On Eliminating Dogmatism and Formalism and Establishing Juche in Ideological Work

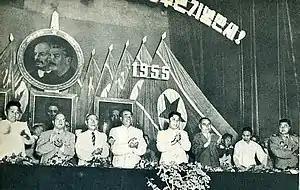
Kim Il-sung with party elites and foreign visitors in August 1955

By "dogmatism" Kim meant the rigid application of Soviet practices to Korean conditions. As such, Kim's use of the term was influenced by the Chinese communists. Likewise, "formalism" had meant an emphasis on the Soviet form of communism at the expense of the actual substance of revolution that needs to take local conditions into account. According to Suh, the speech is anti-Soviet and pro-Chinese. Kim lists Soviet practices that he finds unsuited to Korea. He believed that printing tables of contents at the back instead of the front of books, copying headlines from "Pravda", publishing pictures of Siberia and hanging pictures of prominent Russian authors in public places were naive adoptions of Soviet practices. In contrast, Kim calls for adopting the Chinese rectification campaign to Korea. James F. Person calls this an attempt to abandon "sadae" ('serving the great') attitude ("sadaejuui") and to "decolonize the Korean mind". In this sense the speech was grounded on traditional Marxist–Leninist thinking of the time, and the terms were used similarly in the Soviet Union to criticize Stalinism. However, despite the title only the speech's first half deals with "juche", dogmatism, and formalism. The other half is on encouraging an uprising in South Korea.